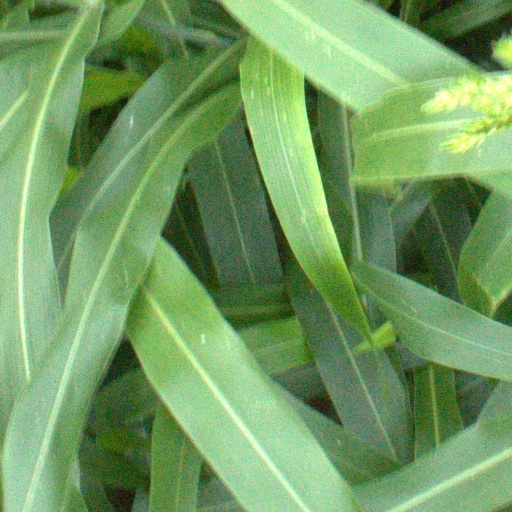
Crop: sorghum